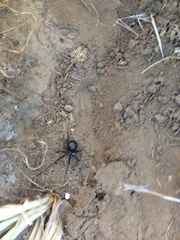
Species: Lactrodectus_hesperus